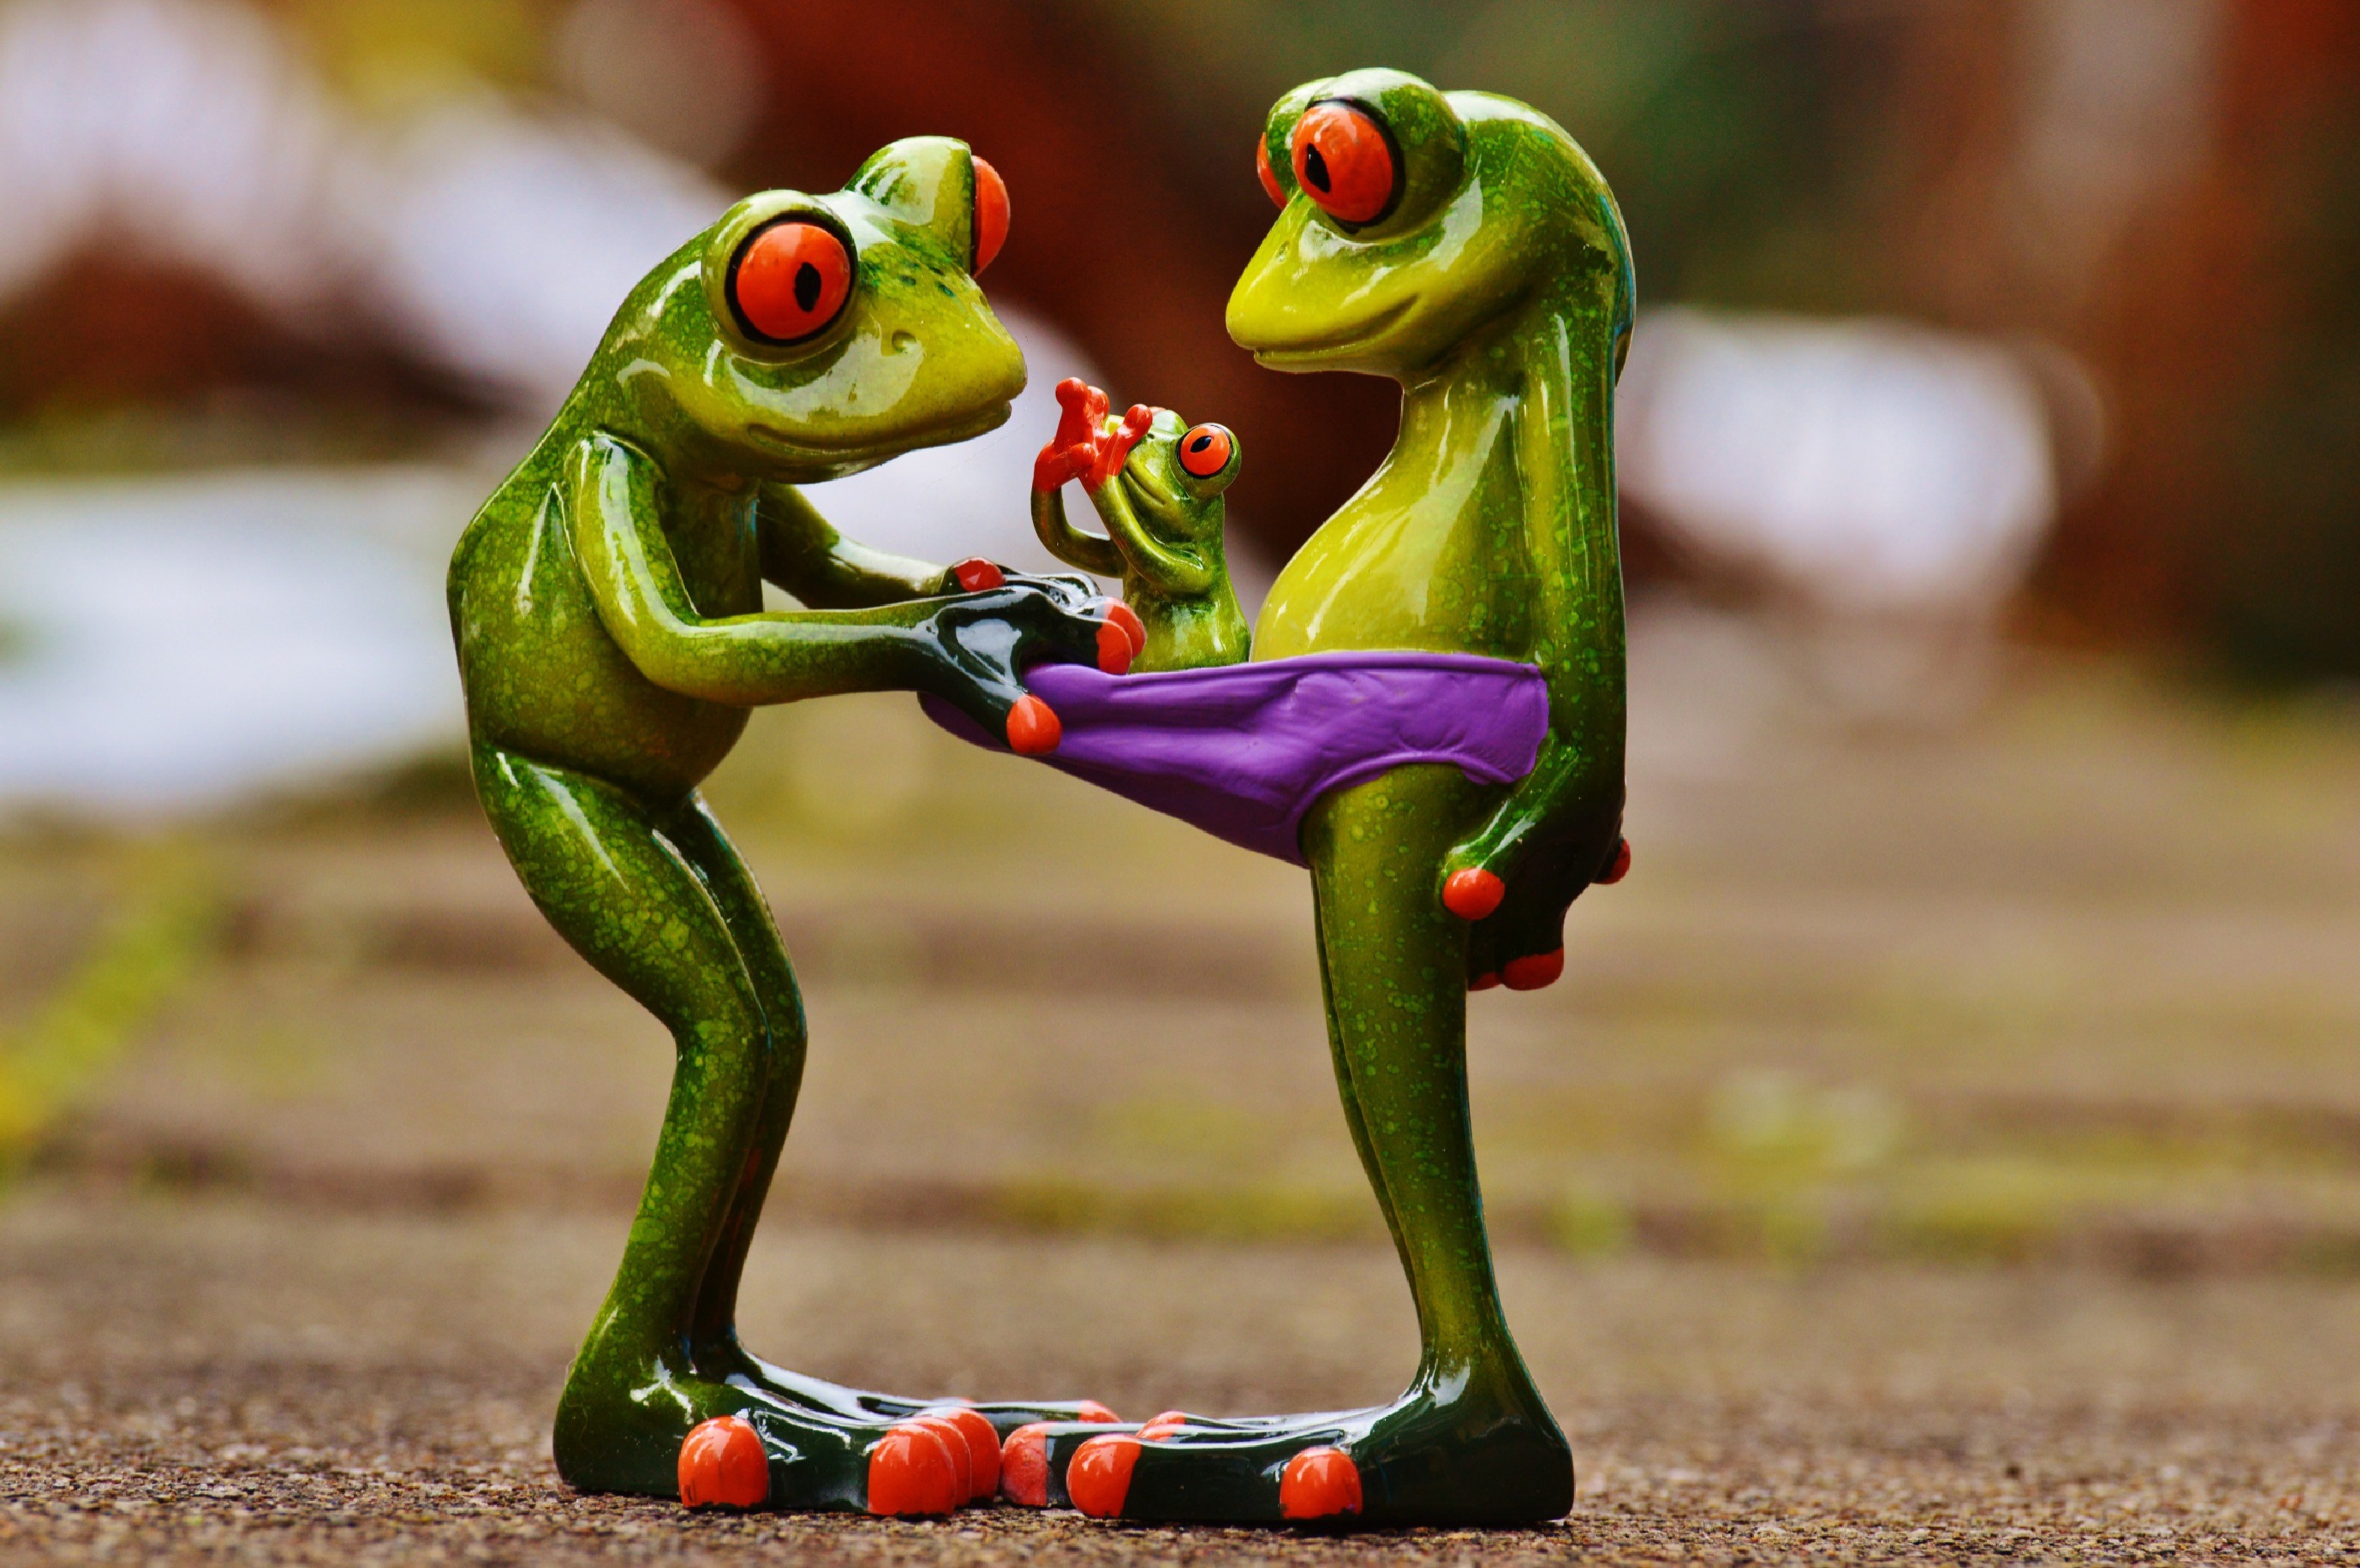
sweet, animal, cute, green, frog, amphibian, fun, figure, vertebrate, funny, curious, frogs, surprise, underpants